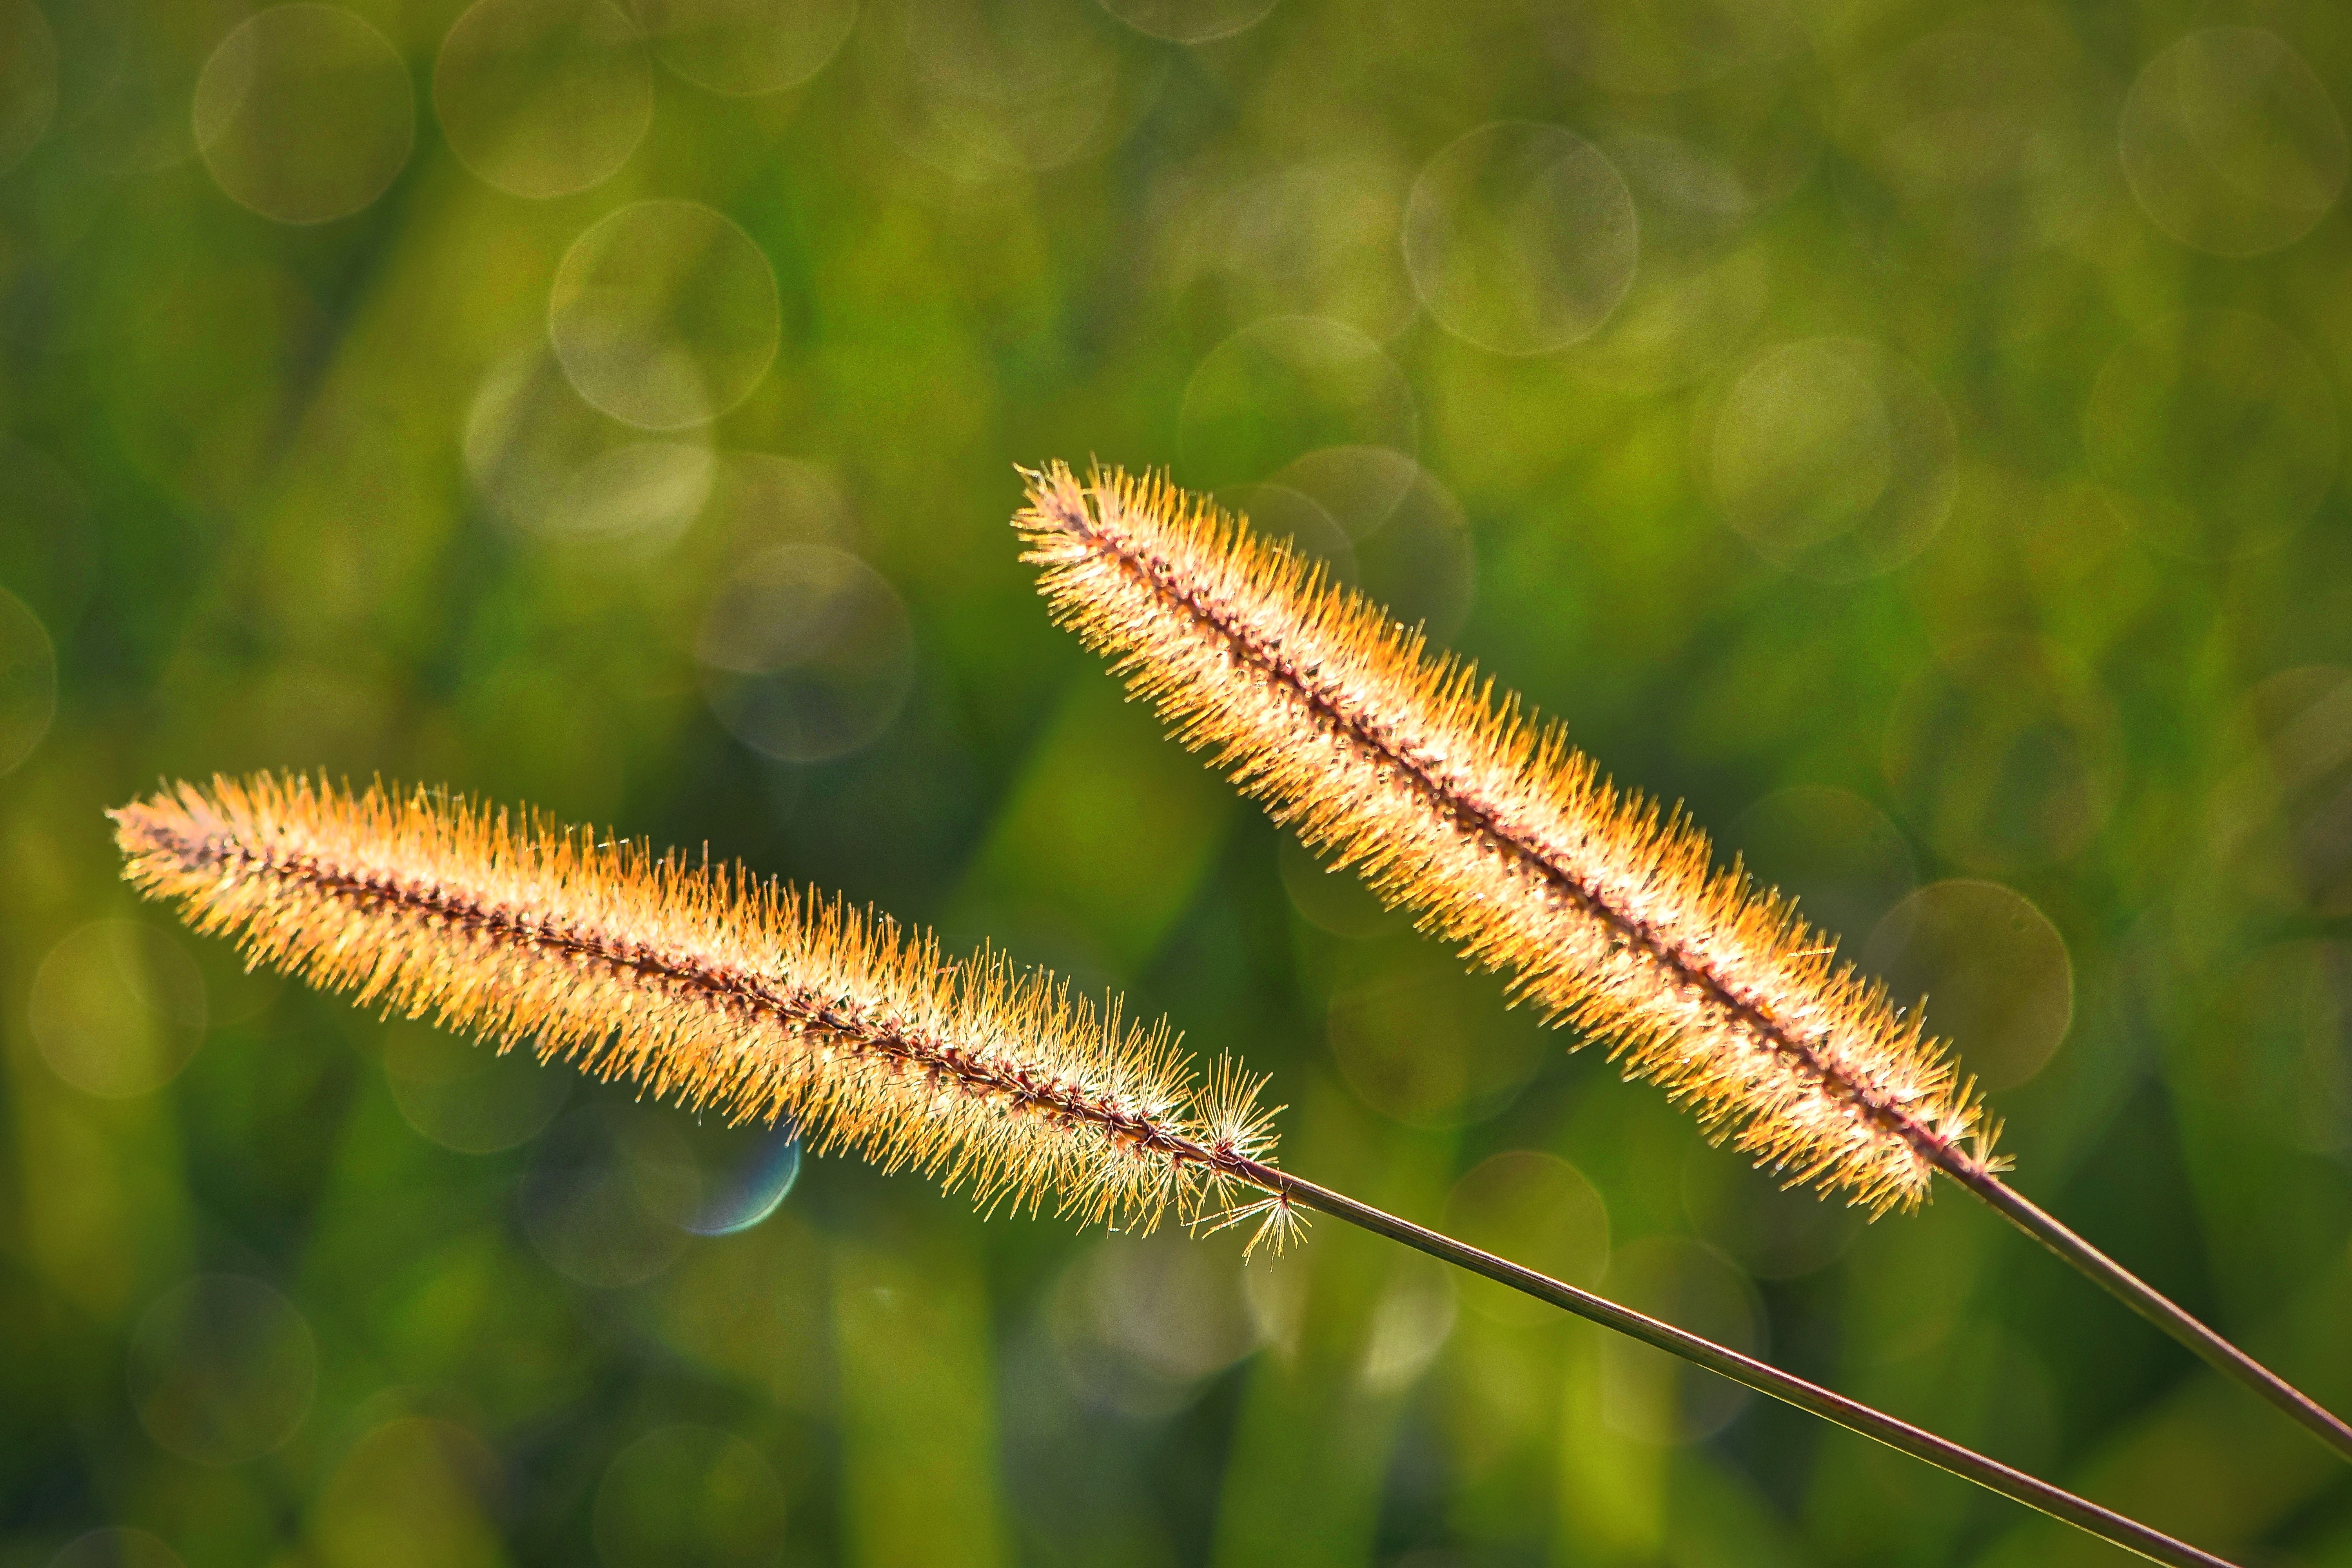
nature, grass, bokeh, plant, meadow, sunlight, leaf, flower, insect, autumn, fauna, close up, hairy, larva, grasses, macro photography, grass family, plant stem